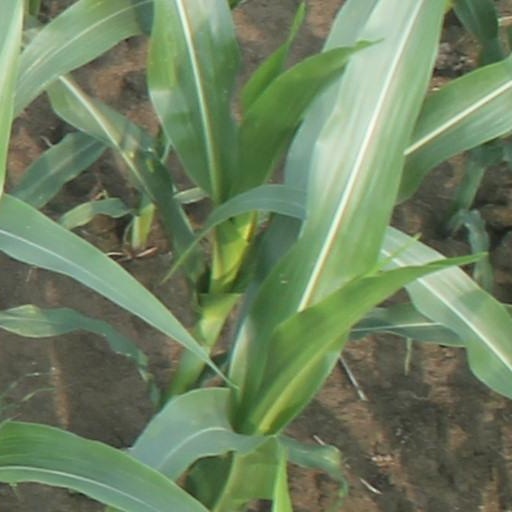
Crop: maize; corn